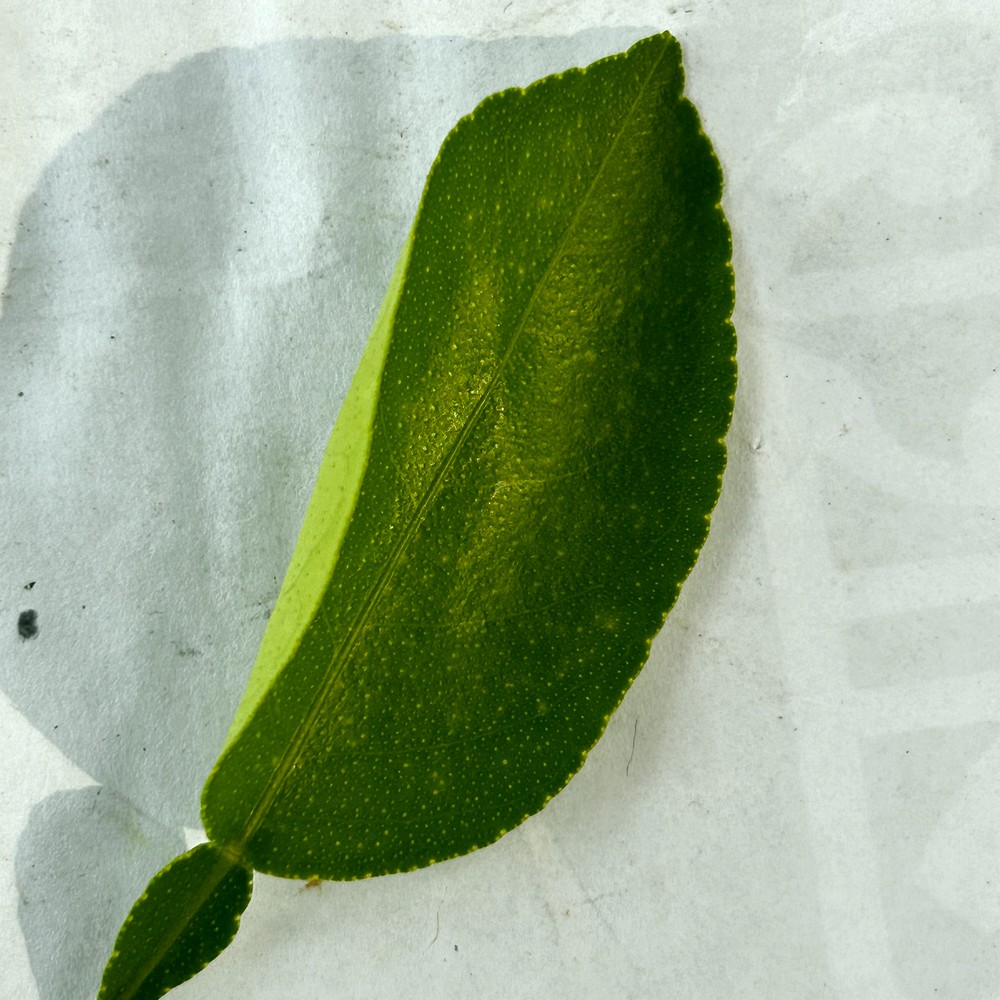
Label: Healthy Leaf